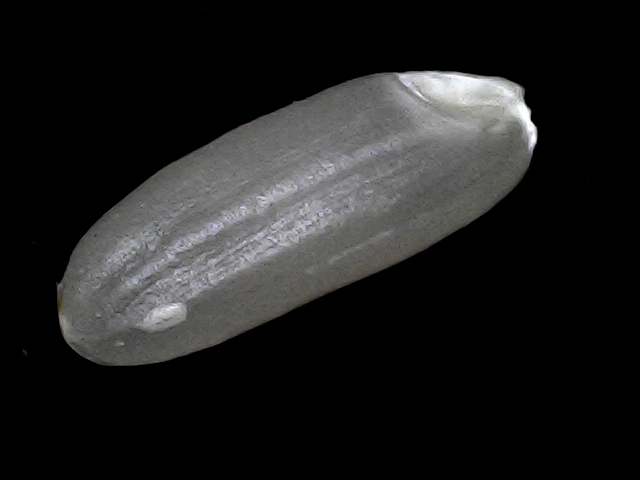
Rice variety: BD30